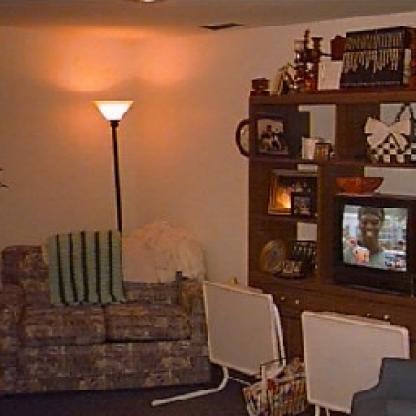
Scene: Indoor